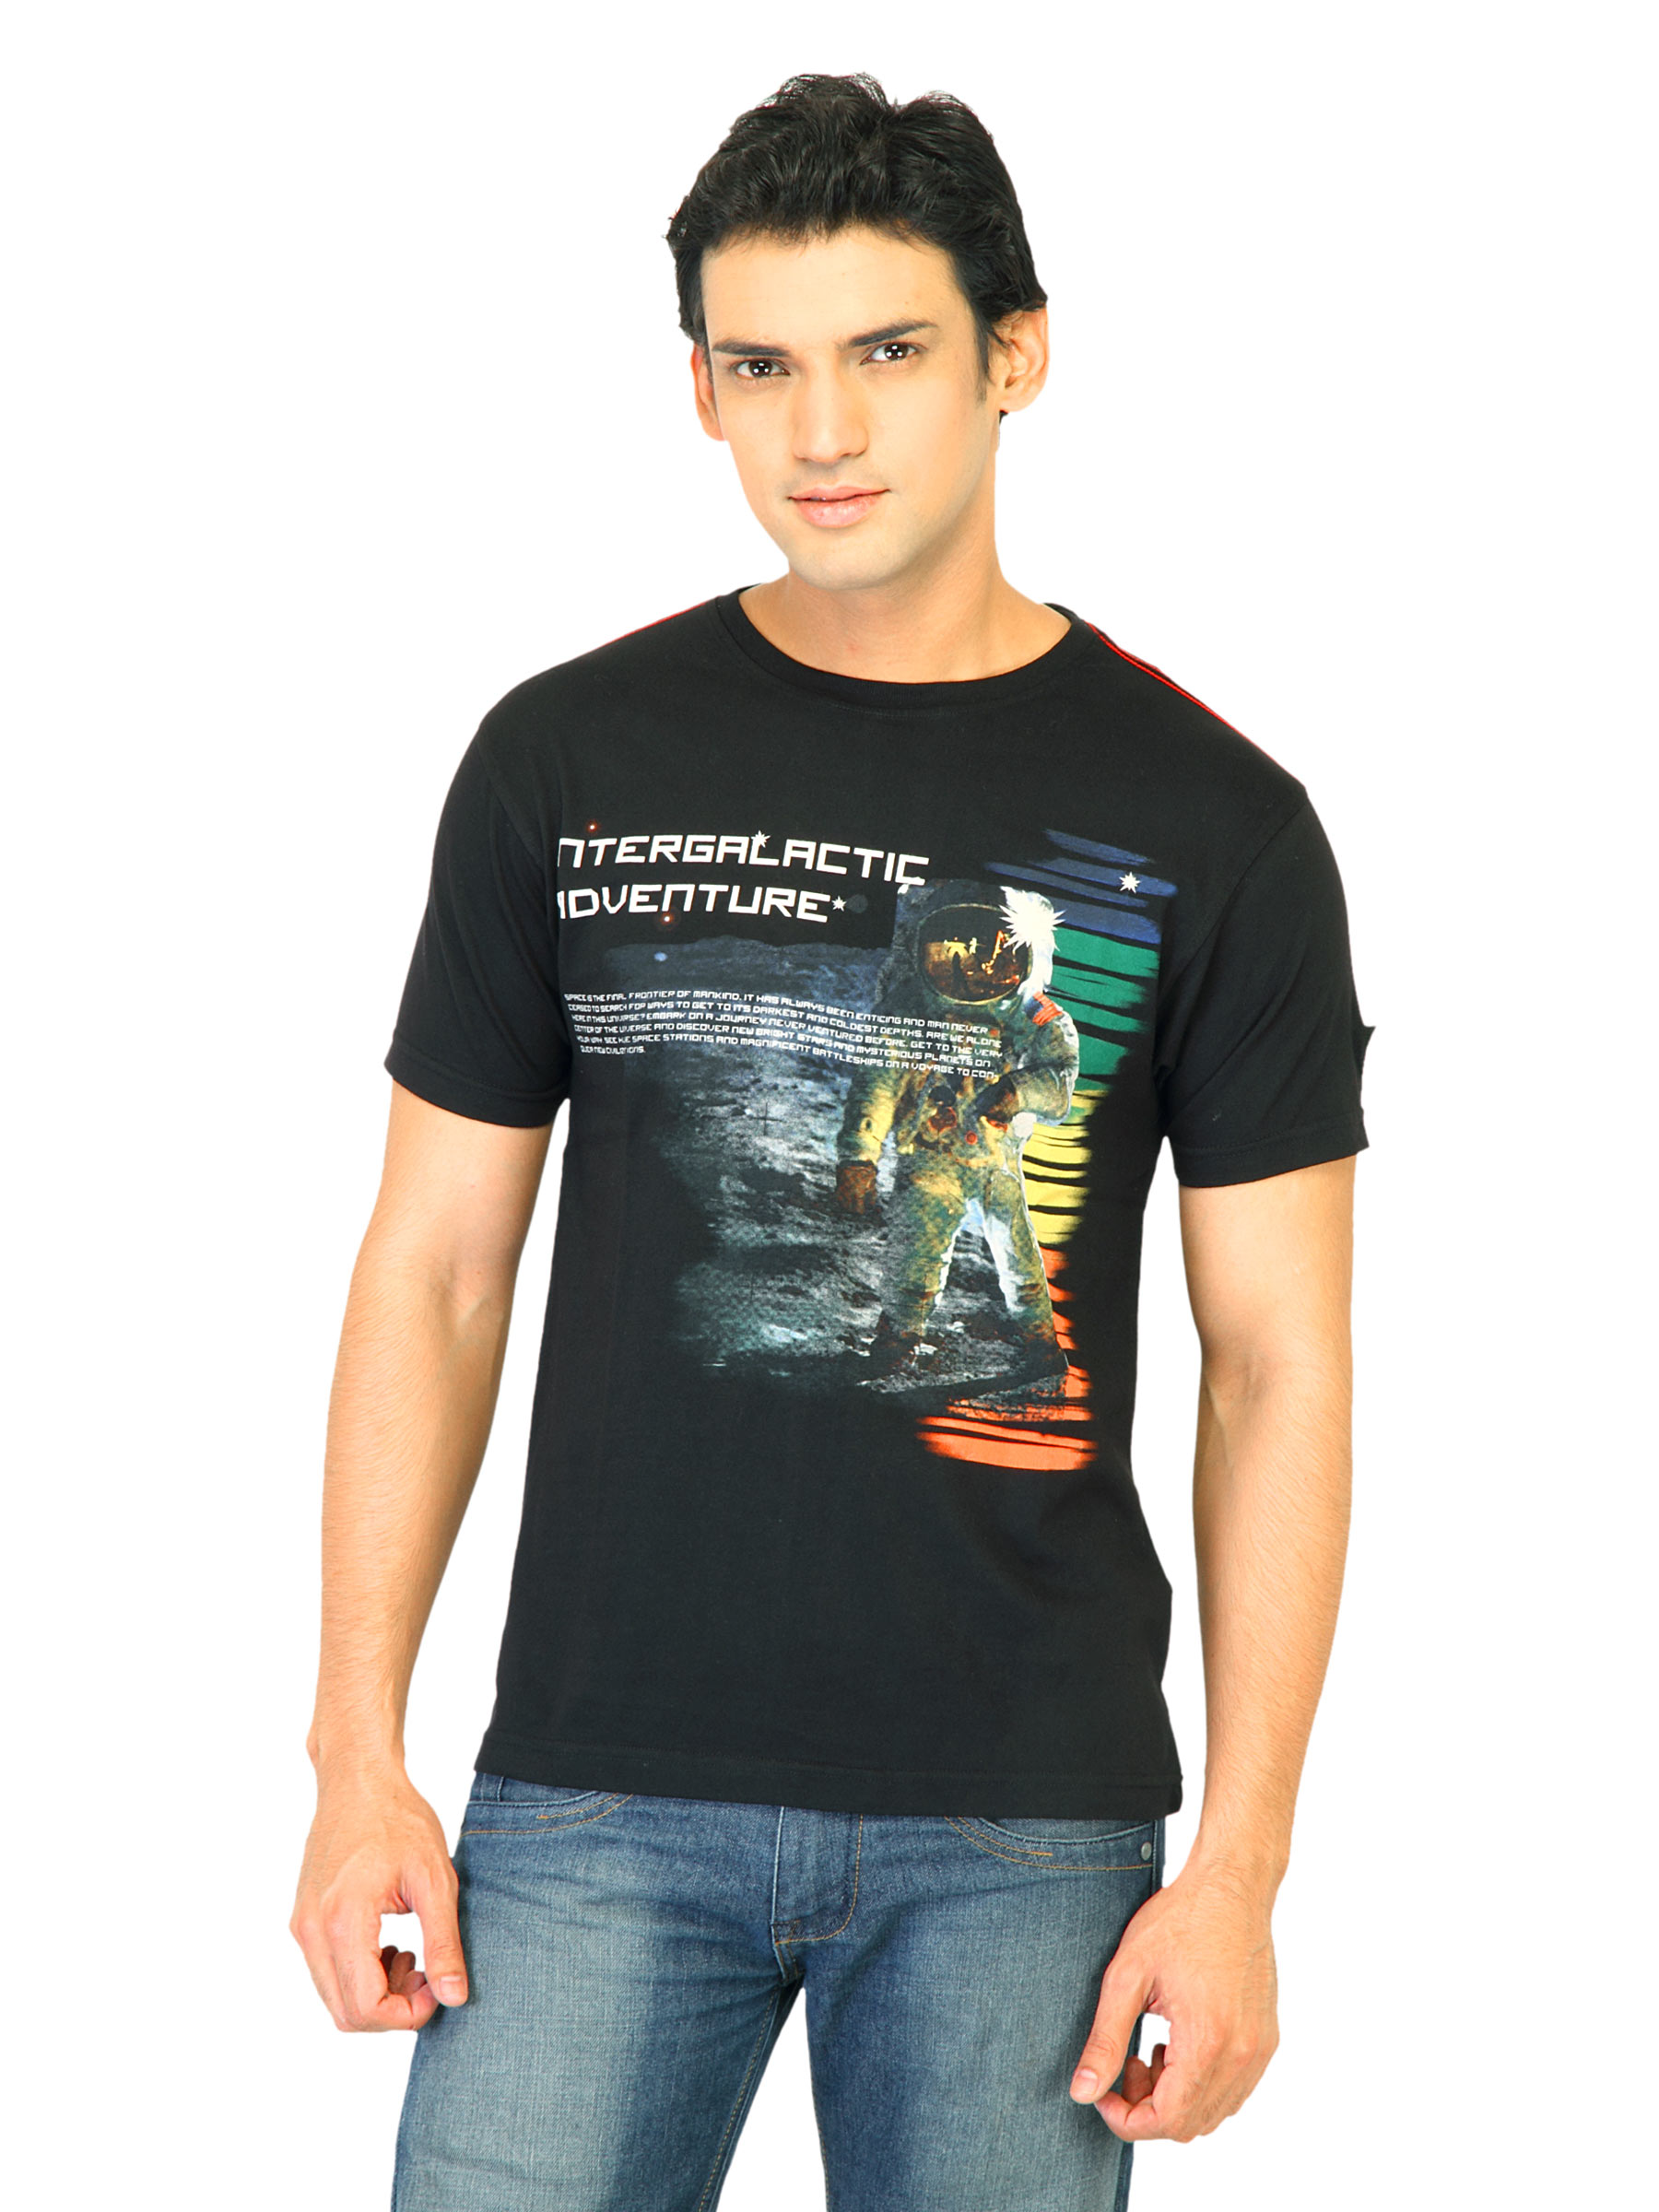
Flying Machine Men Printed Black Tshirts
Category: Apparel / Topwear / Tshirts
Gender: Men
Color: Black
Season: Fall 2011
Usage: Casual